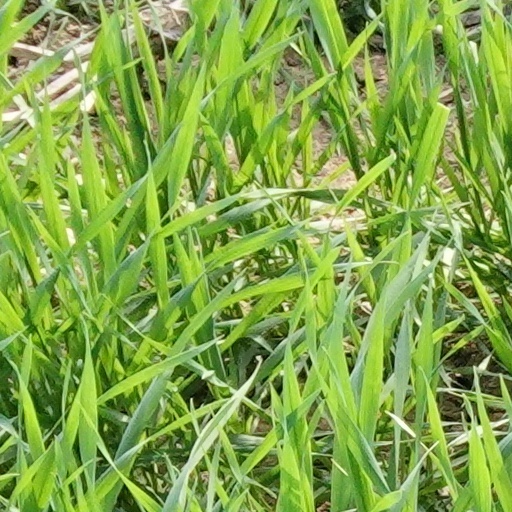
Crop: wheat